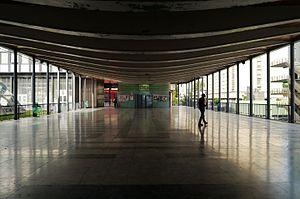
L'université Pierre-et-Marie-Curie, Paris-VI d'après le Code de l'Éducation ou université Pierre et Marie Curie - UPMC selon les statuts, est une université française ayant existé de 1971 à 2017 et située à Paris, spécialisée en sciences et médecine répartis principalement entre les campus de Jussieu pour les sciences, et des campus hospitaliers de la Pitié-Salpêtrière, Saint-Antoine, Trousseau et Tenon pour la médecine. Elle est créée le 1ᵉʳ janvier 1971 à partir de structures issues de la faculté des sciences et de la faculté de médecine de l'université de Paris et a fusionné le 1ᵉʳ janvier 2018 avec l'Université Paris IV pour former la faculté des sciences et la faculté de médecine d'une nouvelle entité sous le nom de Sorbonne Université.